Floating wind turbine

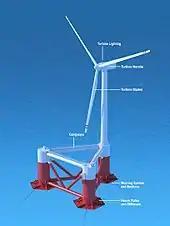
A diagram of the WindFloat system.

VolturnUS is North America's first floating grid-connected wind turbine. It was lowered into the Penobscot River in Maine on 31 May 2013 by the University of Maine Advanced Structures and Composites Center and its partners. During its deployment, it experienced numerous storm events representative of design environmental conditions prescribed by the American Bureau of Shipping (ABS) Guide for Building and Classing Floating Offshore Wind Turbines, 2013.